Sousveillance

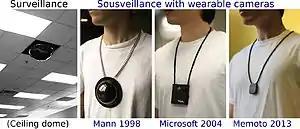

Sousveillance is the recording of an activity by a member of the public, rather than a person or organisation in authority, typically by way of small wearable or portable personal technologies. The term, coined by Steve Mann, stems from the contrasting French words "sur", meaning "above", and "sous", meaning "below", i.e. "surveillance" denotes the "eye-in-the-sky" watching from above, whereas "sousveillance" denotes bringing the means of observation down to human level, either physically (mounting cameras on people rather than on buildings) or hierarchically (ordinary people doing the watching, rather than higher authorities or architectures).